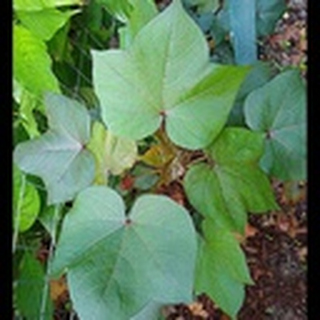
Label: healthy_cotton